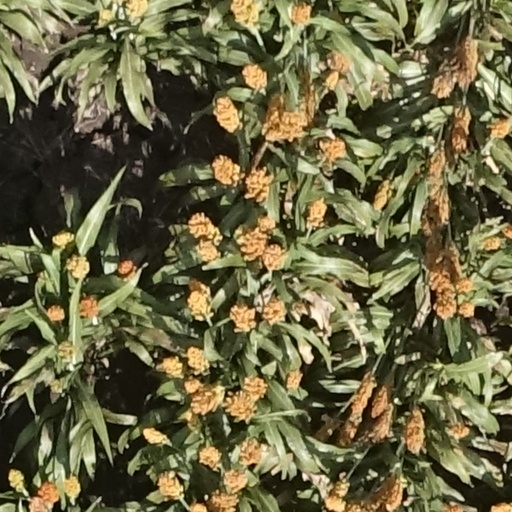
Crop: sorghum